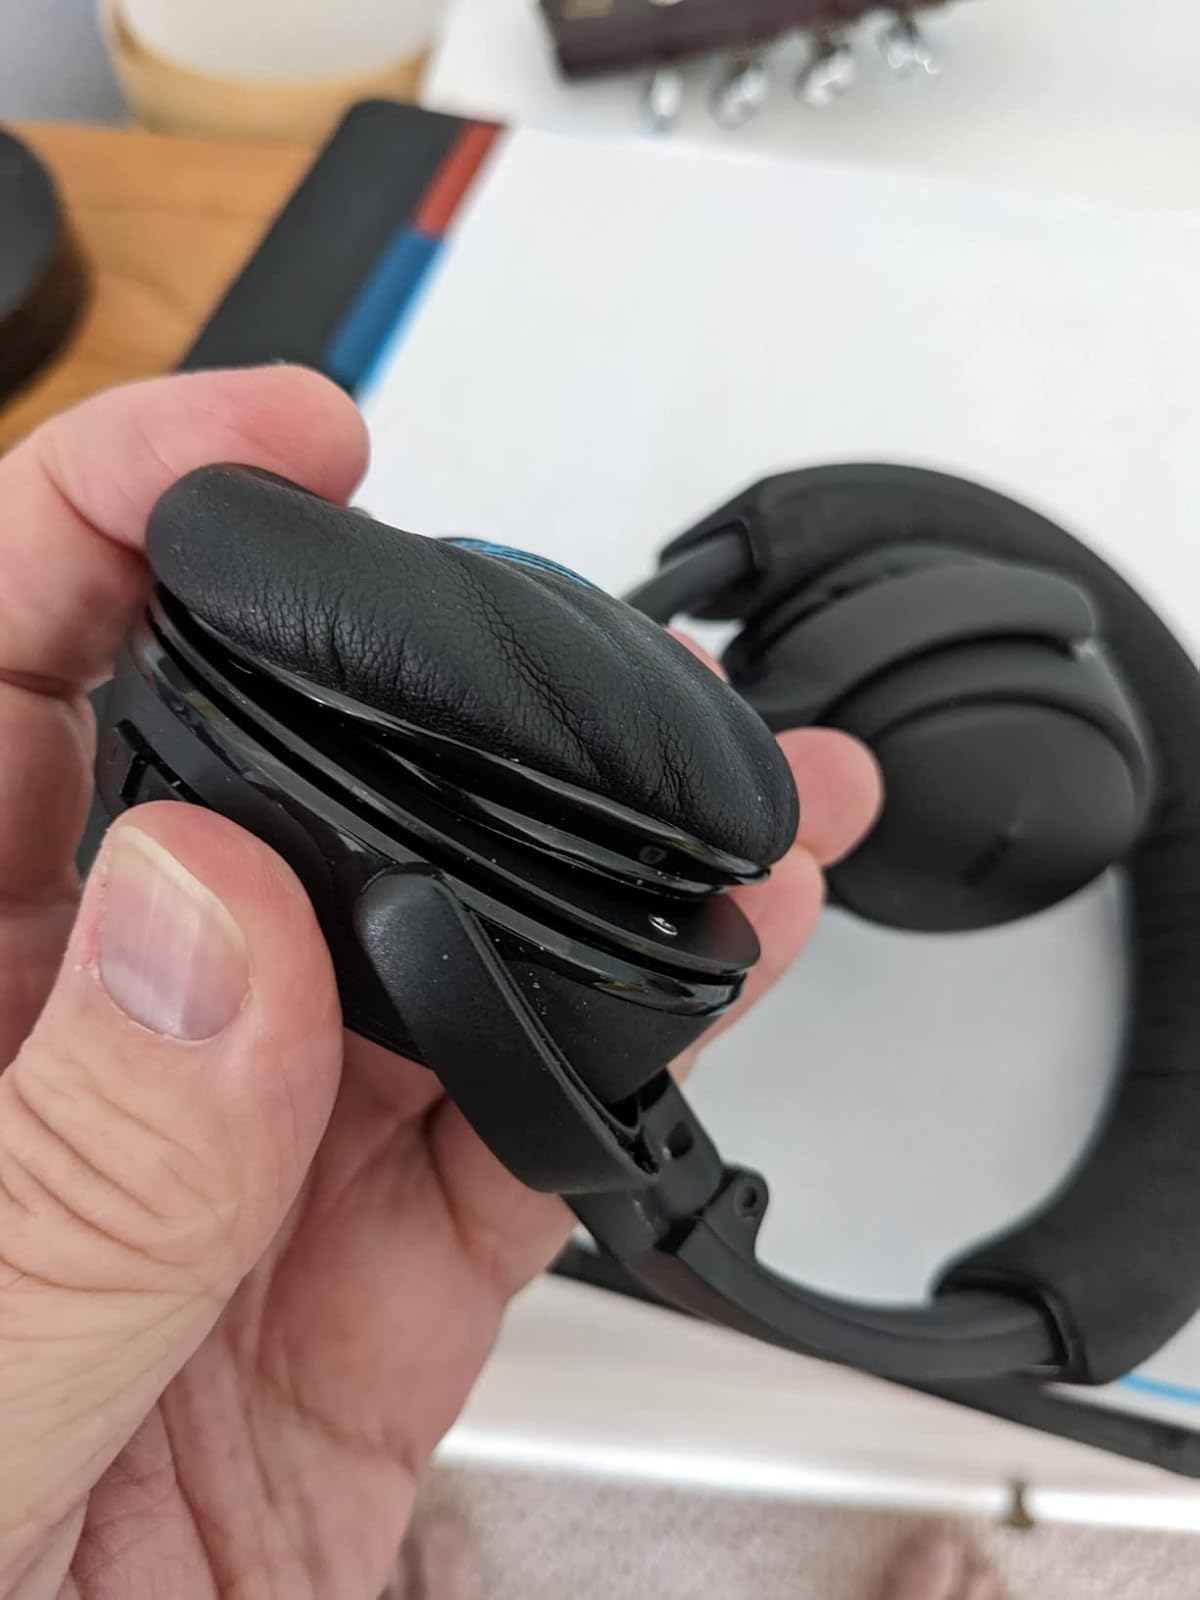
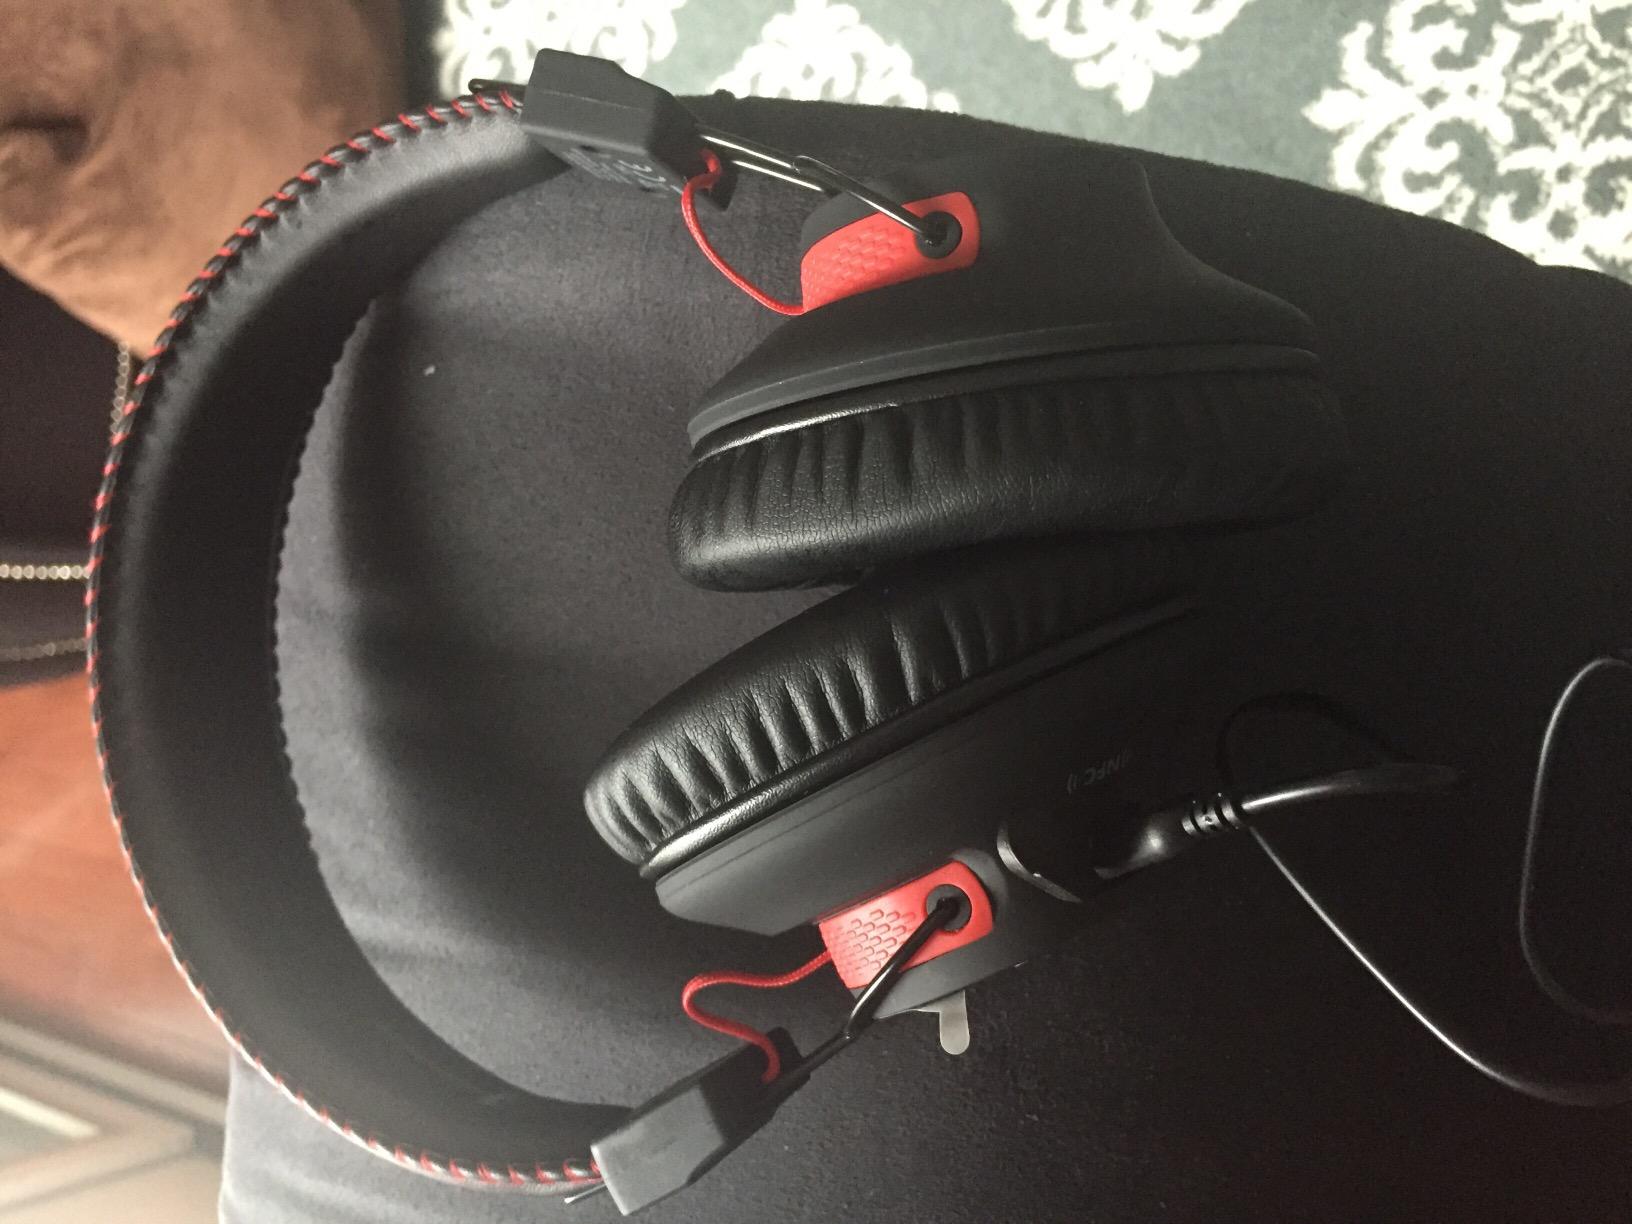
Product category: headphones
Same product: no